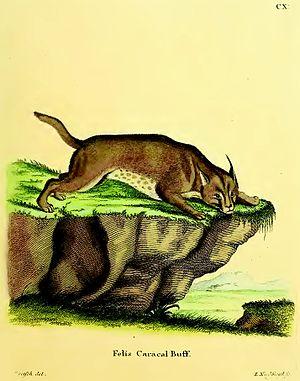
Gravure du Caracal de von Kretsch dans Schreber, 1776.
Le Caracal est un félin du genre Caracal largement répandu en Afrique et en Asie depuis le Moyen-Orient jusqu'au sous-continent indien. En 2008, le caracal était classé en catégorie préoccupation mineure sur la liste rouge de l'UICN en raison de sa présence relativement commune notamment en Afrique australe et en Afrique de l'Est. Le caracal est néanmoins considéré comme menacé en Afrique du Nord et rare en Asie centrale et en Inde.